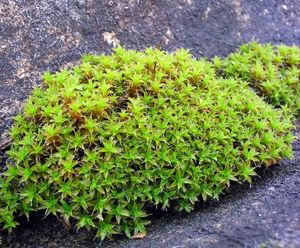
Tortula ruralis est une espèce de Bryophytes. Elle est commune dans la dune en région tempérée à climat océanique. Elle a une capacité de reviviscence particulièrement développée. Sa forme déshydratée est légèrement enroulée sur l'axe de la tige, et son hydratation est extrêmement rapide : sa vitesse est de l'ordre de la seconde. Le déroulement de l'axe lors de l'hydratation entraîne la projection de grains de sable sur le côté, ce qui permet d'éviter dans une certaine mesure l'ensablement local de l'individu, et assure une photosynthèse dans de meilleures conditions.